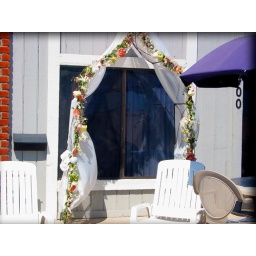
"I do" window by the ocean